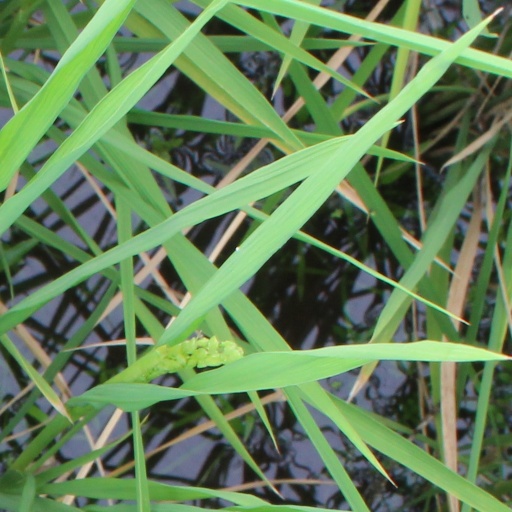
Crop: rice